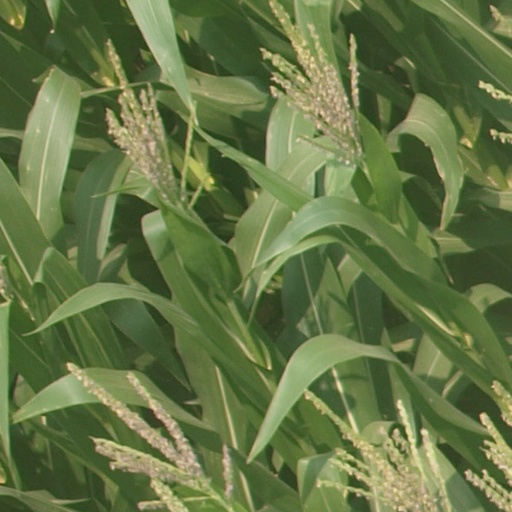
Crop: maize; corn